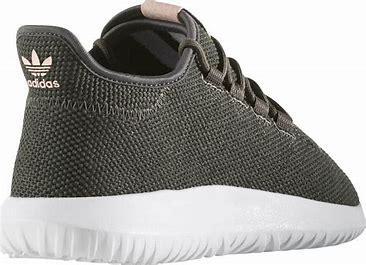
Brand: Adidas
Model: Tubular Shadow